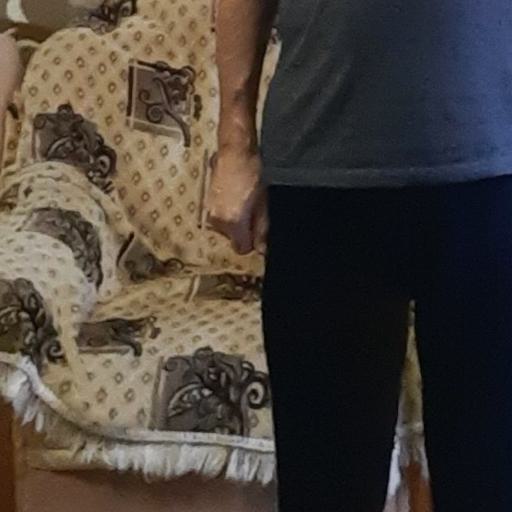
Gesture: no_gesture